Pinetown, North Carolina

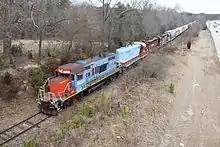
CLNA 199 in Pinetown

Pinetown is an unincorporated community and census-designated place (CDP) in Beaufort County, North Carolina, United States. The population was 147 at the 2020 census.